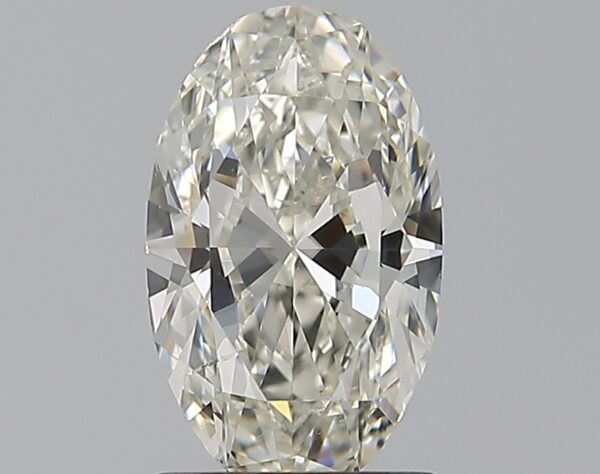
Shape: oval
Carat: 1.2
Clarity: SI2
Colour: J
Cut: EX
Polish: EX
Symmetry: VG
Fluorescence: M
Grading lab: GIA
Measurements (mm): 9.06 x 5.53 x 3.42